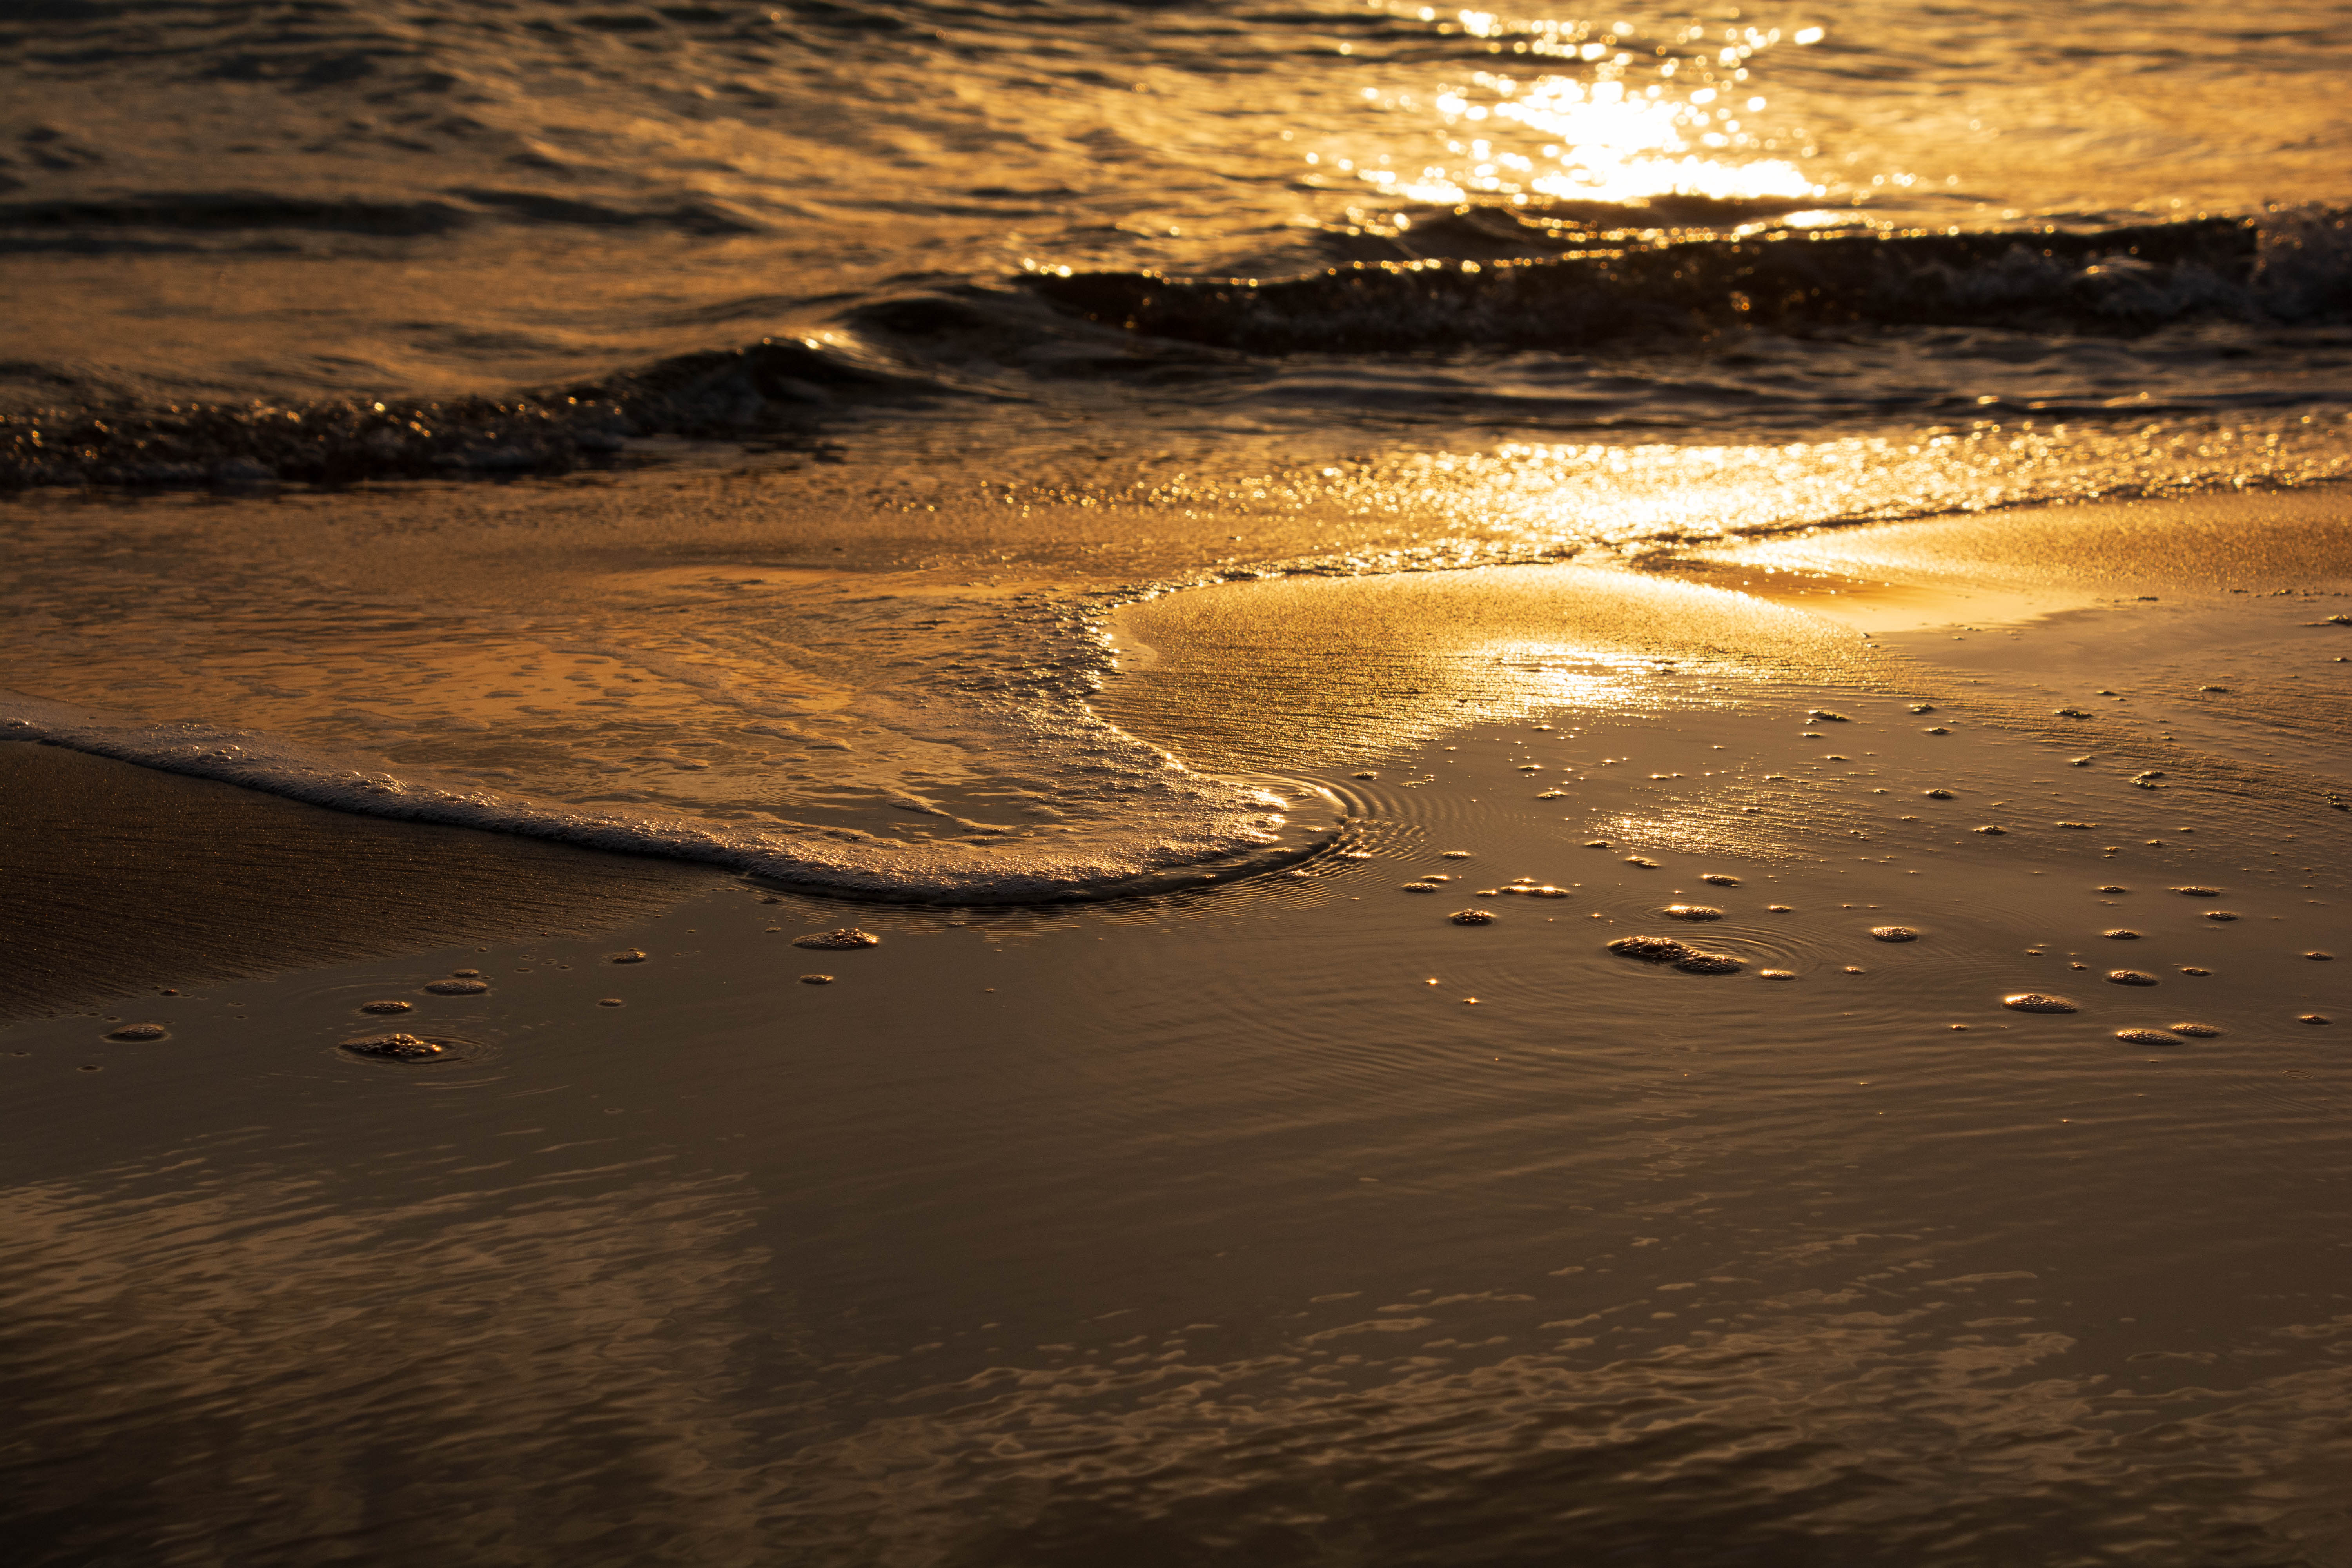
sunset, san vincenzo, wave, water, sky, sea, ocean, horizon, wind wave, shore, sand, beach, morning, reflection, sunlight, calm, cloud, coast, tide, evening, atmosphere, afterglow, sunrise, stock photography, landscape, coastal and oceanic landforms, dusk, rock